Nord 2.231 to 2.305

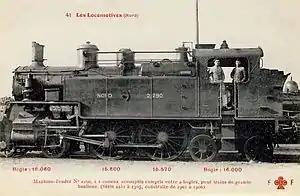
Nord 2.290 from the second order

Nord 2.231 à 2.305 were suburban 4-4-4T locomotives of the "Chemins de Fer du Nord". They were nicknamed "Revolver" due to the appearance of the high-pitched small diameter boilers next to the low water tanks and cabs,